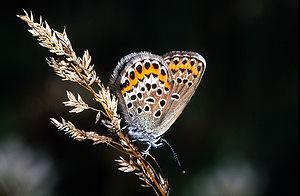
L’Azuré de l'ajonc ou Petit argus est une espèce d'insectes lépidoptères de la famille des Lycaenidae et de la sous-famille des Polyommatinae.
La côte de Hesse – aussi appelé Mouckenberg – est une colline calcaire qui culmine à 328 mètres au sud de la ville de Sarrebourg dans le Grand Est, reconnaissable de loin à l'antenne-relais installée à proximité de son sommet. Le site abrite une zone naturelle d'intérêt écologique, faunistique et floristique. Paradoxalement, la colline accueille également un site d'enfouissement de déchets fermé depuis 2016.